Flåm Line

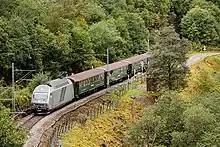
Flåm Line train led by an El 18 locomotive

The line is solely served by a tourist-oriented service operated by Vy on behalf of Flåm Utvikling. From May through September, there are nine or ten departures in each direction per day. In the rest of the year, there are four. Fares do not follow the normal fares for Vy and are considerably higher than on other train routes. InterRail tickets are not valid for free travel, but give a 30 percent discount. Travel time varies between 50 and 59 minutes between the end stations. In 2007, the line was the third-most visited tourist attraction in Norway and carried 547,000 passengers in 2010. Between 1998 and 2015, the service is provided by push–pull trains consisting of an El 17 at each end and with B3 carriages. The locomotives were built by Henschel in 1987, with electrical equipment from NEBB. They have a power output of and a Bo'Bo' wheel arrangement. Starting in 2014, El 18 replaced the El 17.